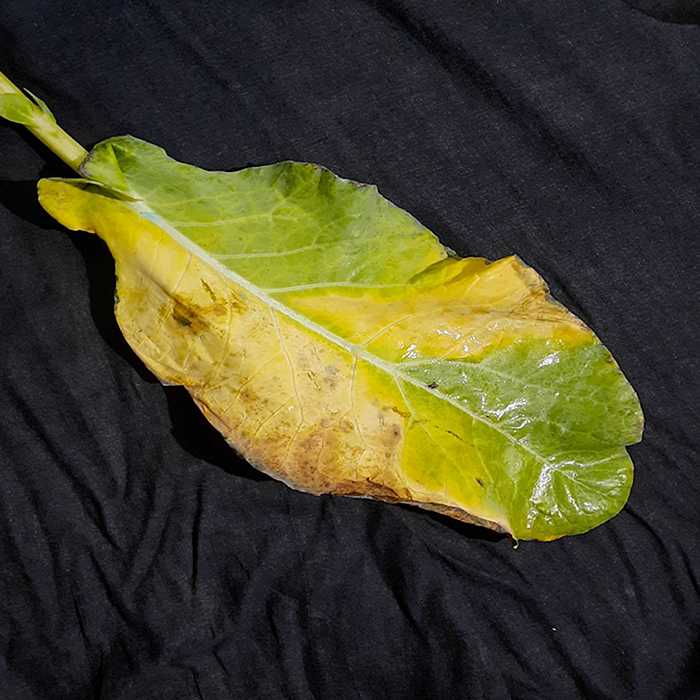
Plant: Cauliflower
Label: Black Rot